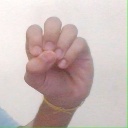
अक्षर: उ